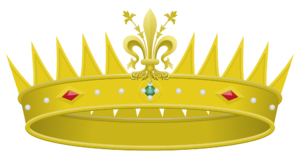
Le grand-duché de Toscane est un ancien État européen, qui a existé entre 1569 et 1801 puis entre 1815 et 1859 sur un territoire correspondant approximativement à l'actuelle région italienne du même nom.
La maison de Médicis est une famille patricienne de Florence, dont la puissance commence à l'époque de la Renaissance italienne entre le Moyen Âge et les Quattrocento et Cinquecento.
La couronne est souvent considérée comme un emblème de souveraineté. Ces différentes représentations figurent sur la plupart des armoiries des monarchies du mondes. Il arrive parfois que certaines républiques en usent, comme la Bulgarie ou Saint-Marin. En outre, certaines monarchies n'ont jamais eu de couronne physique mais juste une représentation héraldique, comme la Belgique, ou Monaco qui place tous les symboles en la figure du trône.